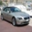
Label: automobile